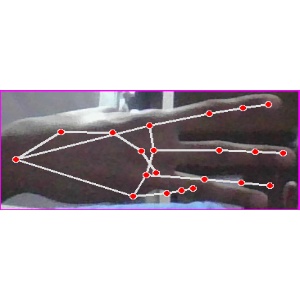
अक्षर: भ